Kusunose Yukihiko

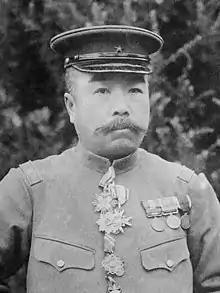
General Kusunose Yukihiko

Kusunose was born as the eldest son to a samurai family of the Tosa Domain (present day Kōchi Prefecture). He entered the Imperial Japanese Army in December 1880, serving in artillery, and was sent as a military attaché for training in France and Prussia from 1881-1885. After his return to Japan, he served in an artillery battalion of the Imperial Guard of Japan in 1888, and afterwards served in a number of administrative and staff positions within the Imperial Japanese Army General Staff. Kusunose was posted as a resident officer to the Japanese embassy in Saint Petersburg, Russia, from April 1891 to September 1893, and came to be regarded as a leading expert on European affairs.